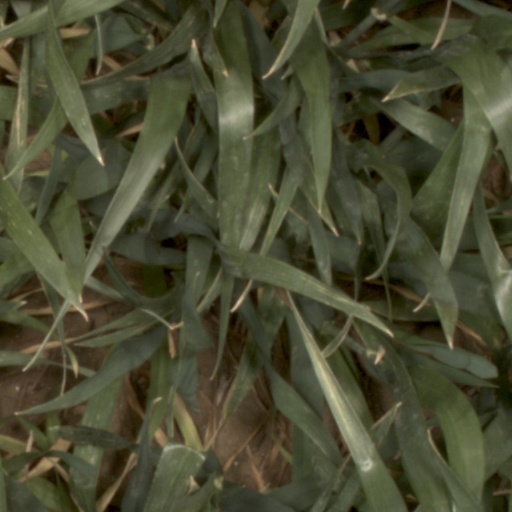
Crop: wheat